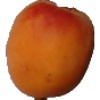
Label: apricot